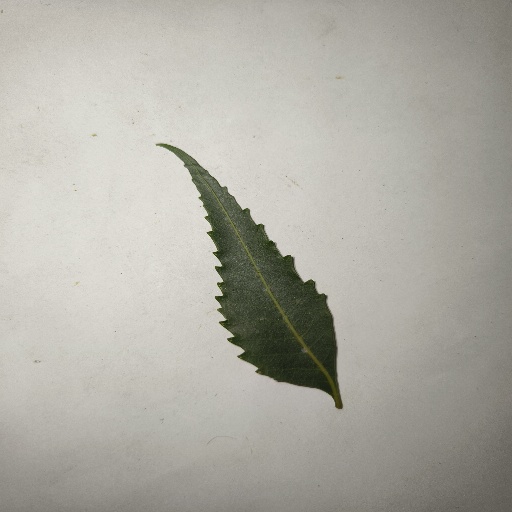
Species: Neem
Leaf condition: Healthy Leaf